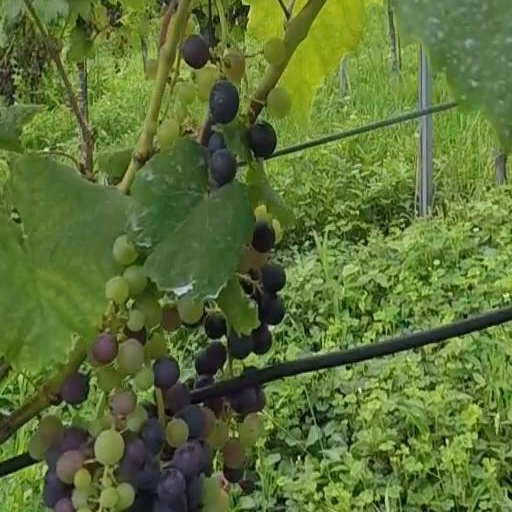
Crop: grape